Inflammatory fibroid polyp

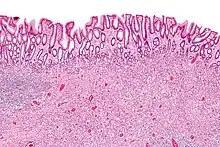
Low magnification micrograph of an inflammatory fibroid polyp. H&E stain.

An inflammatory fibroid polyp (IFP) is an uncommon digestive system tumor. J. Vanek initially identified it as a separate pathological entity in 1949 when he reported six case reports of eosinophilic infiltration in gastric submucosal granulomas. It is a single, non-encapsulated polypoid lesion that is typically submucosal. It is characterized by a large number of small blood vessels, oedematous connective tissue, and an inflammatory eosinophilic infiltrate.